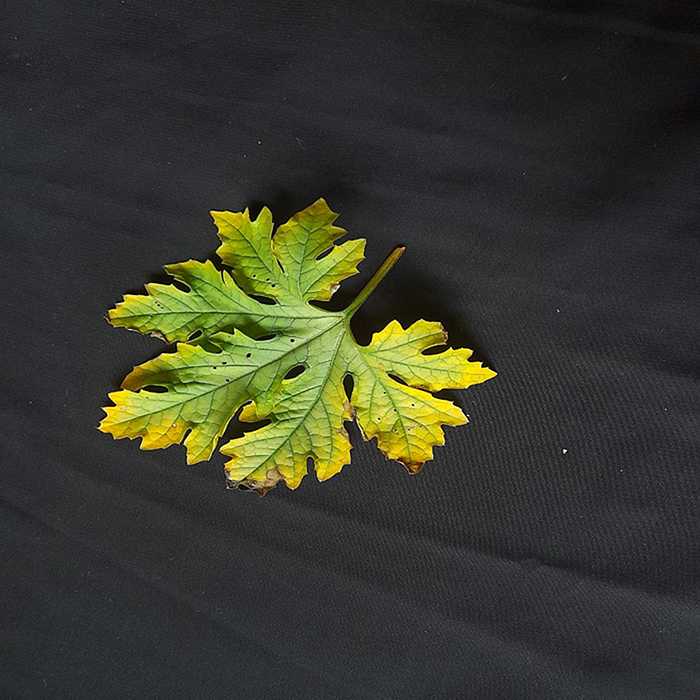
Plant: Bitter Gourd
Label: Fusarium wilt